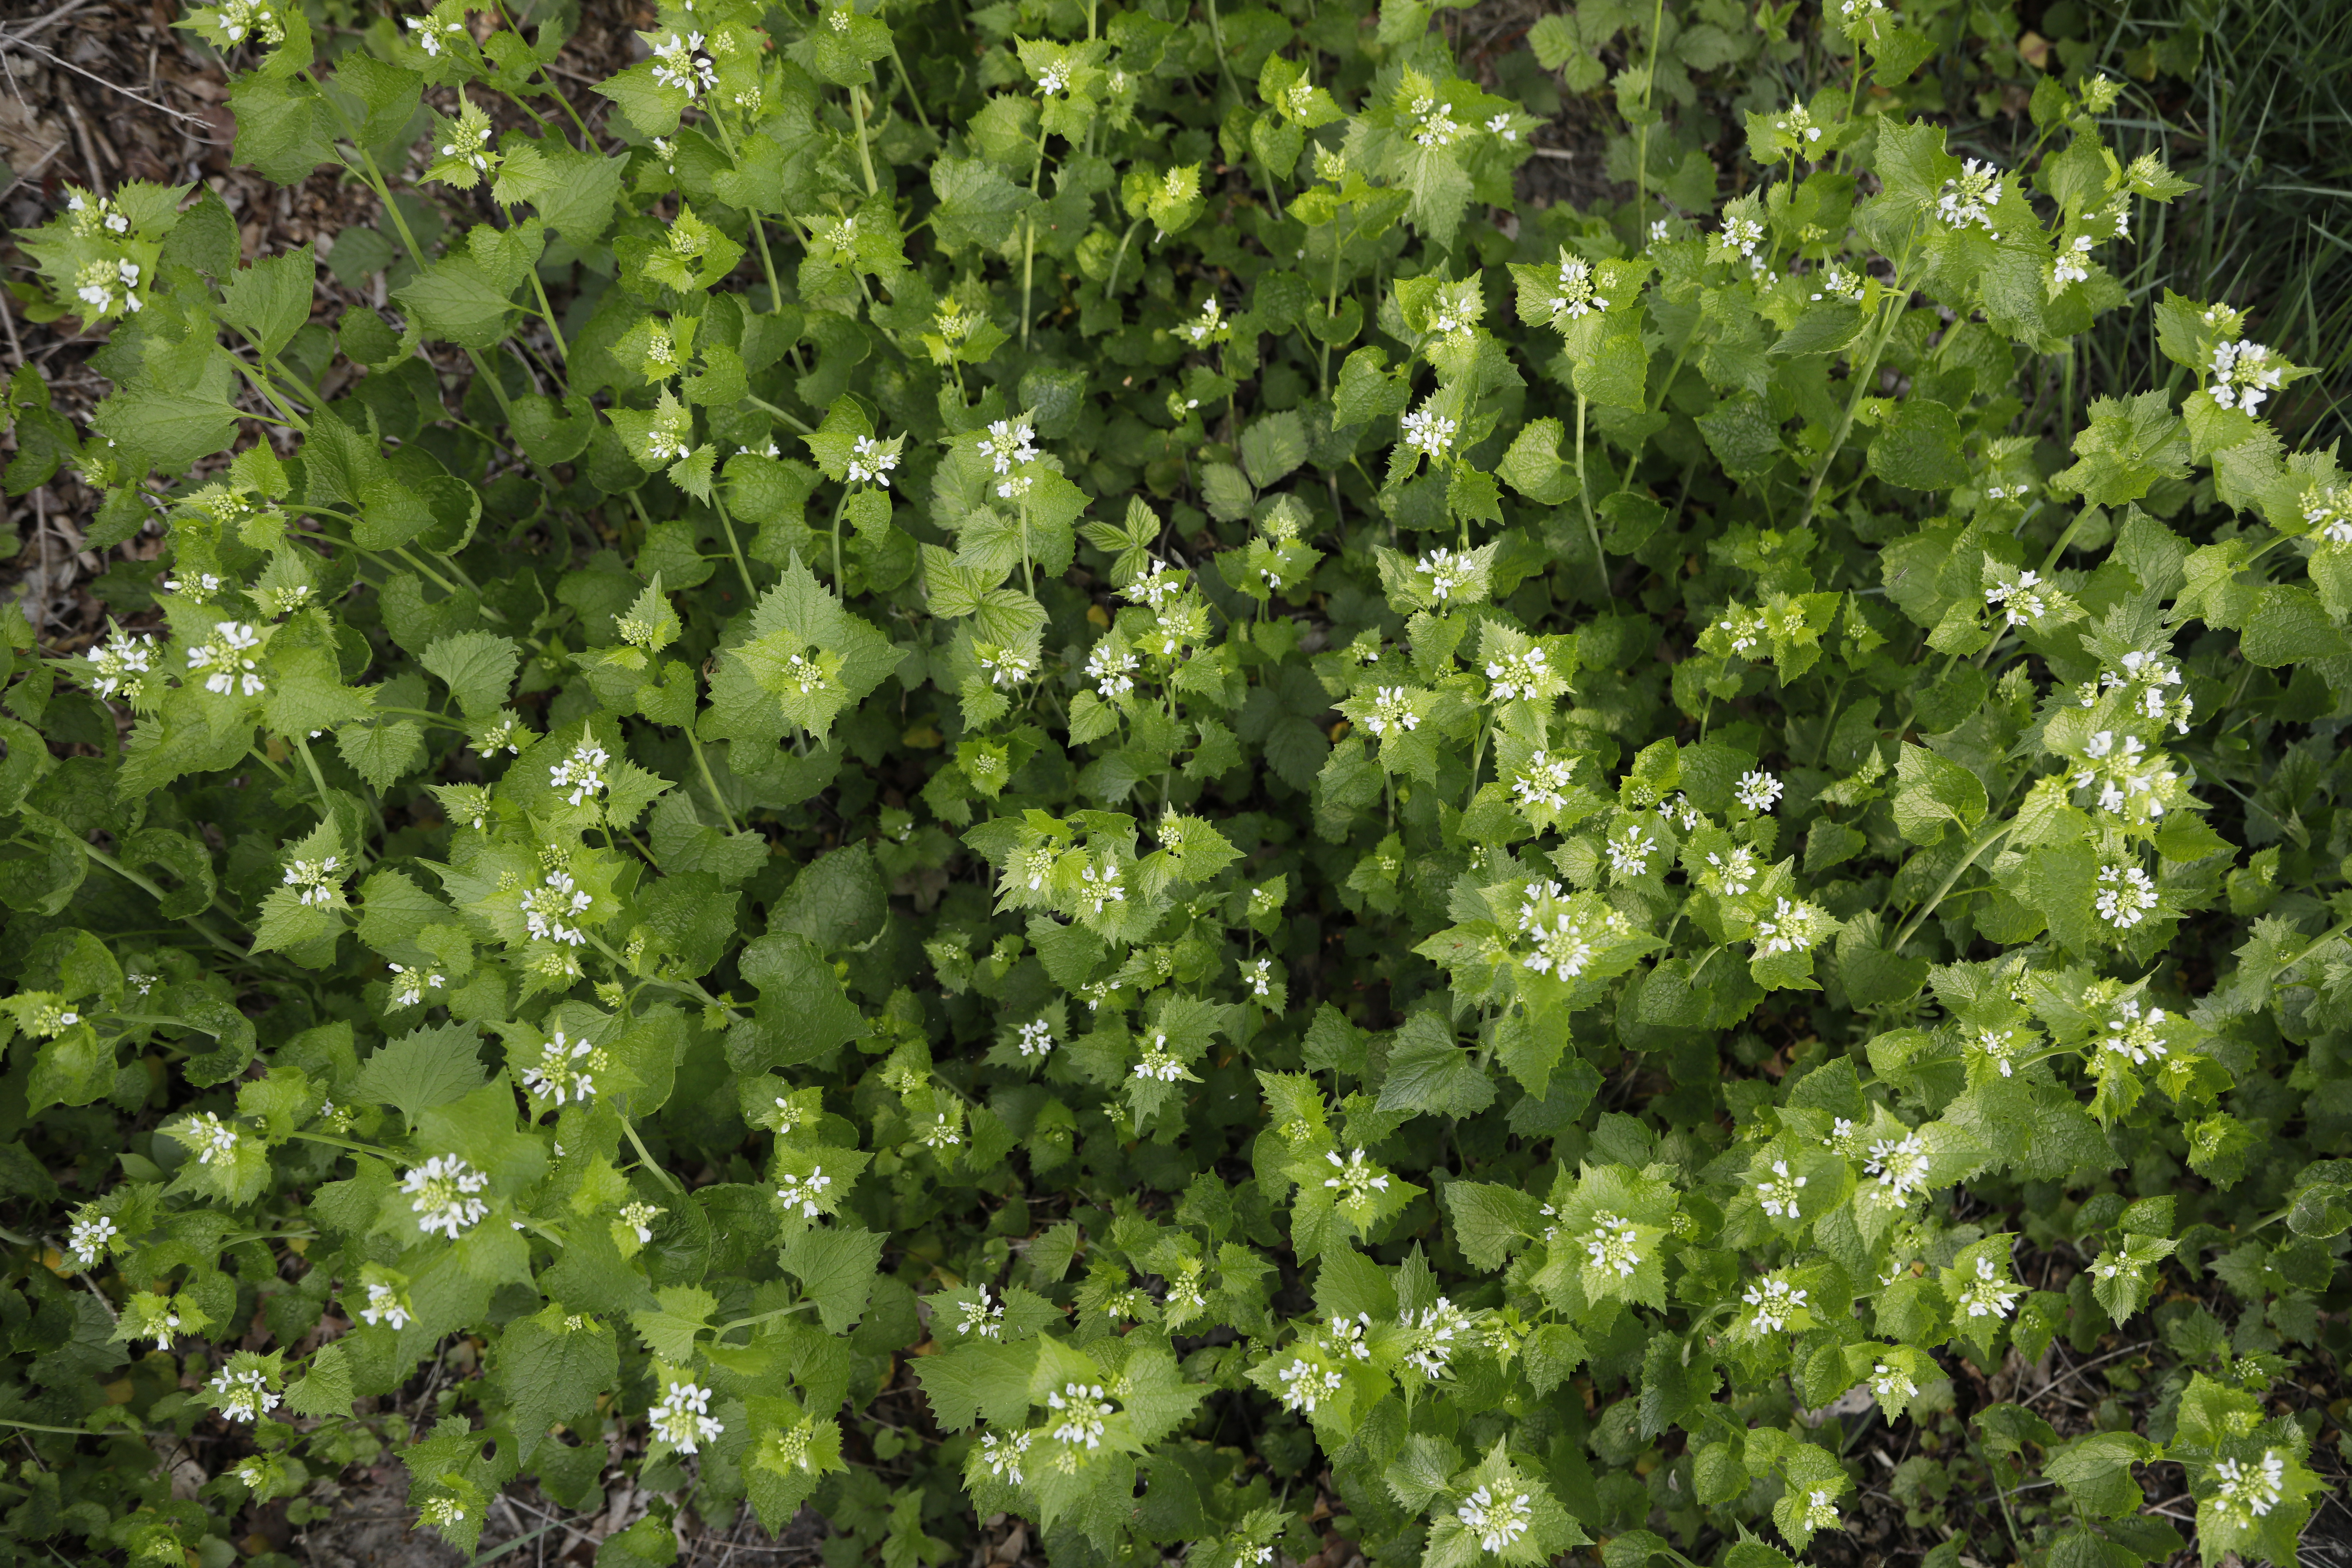
Plant species: Alliaria petiolata